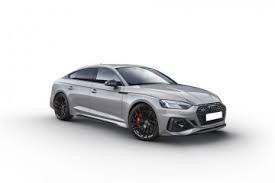
Label: noambulance